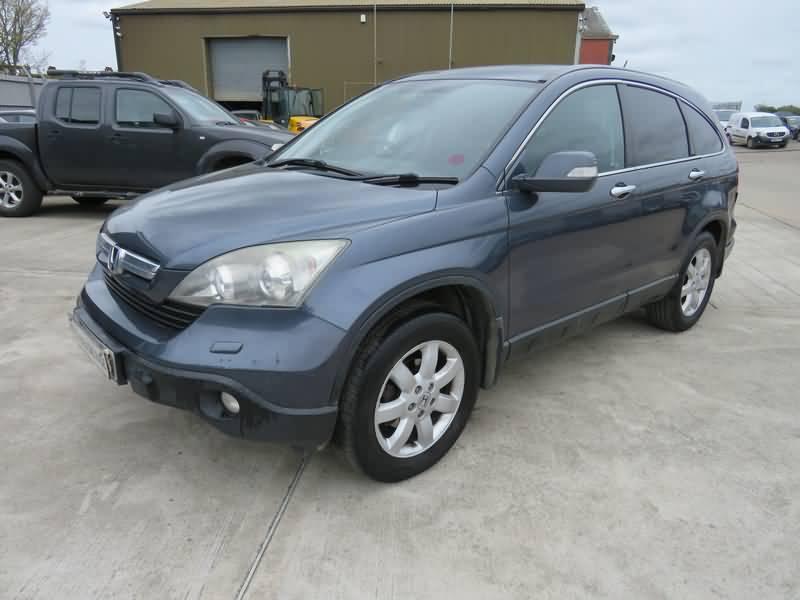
Aucun dommage détecté.
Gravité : aucun